Dunleer

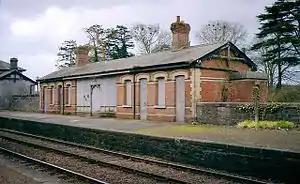
Dunleer station and platform on the Belfast-Dublin Line

The town has ties to the early sixth century Christian monastery of Lann Léire which was founded by brothers St. Furudran and St. Baothan. The monastery, which was located approximately where today Dunleer's Church of Ireland church is now located, suffered numerous attacks over its history and was finally burned to the ground in 1148. After a period of ruin, the Norman family of De Audley settled the area about thirty years later.